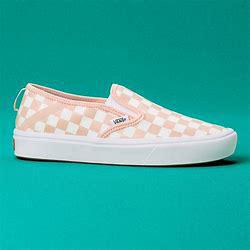
Brand: Vans
Model: Comfycush Slip On